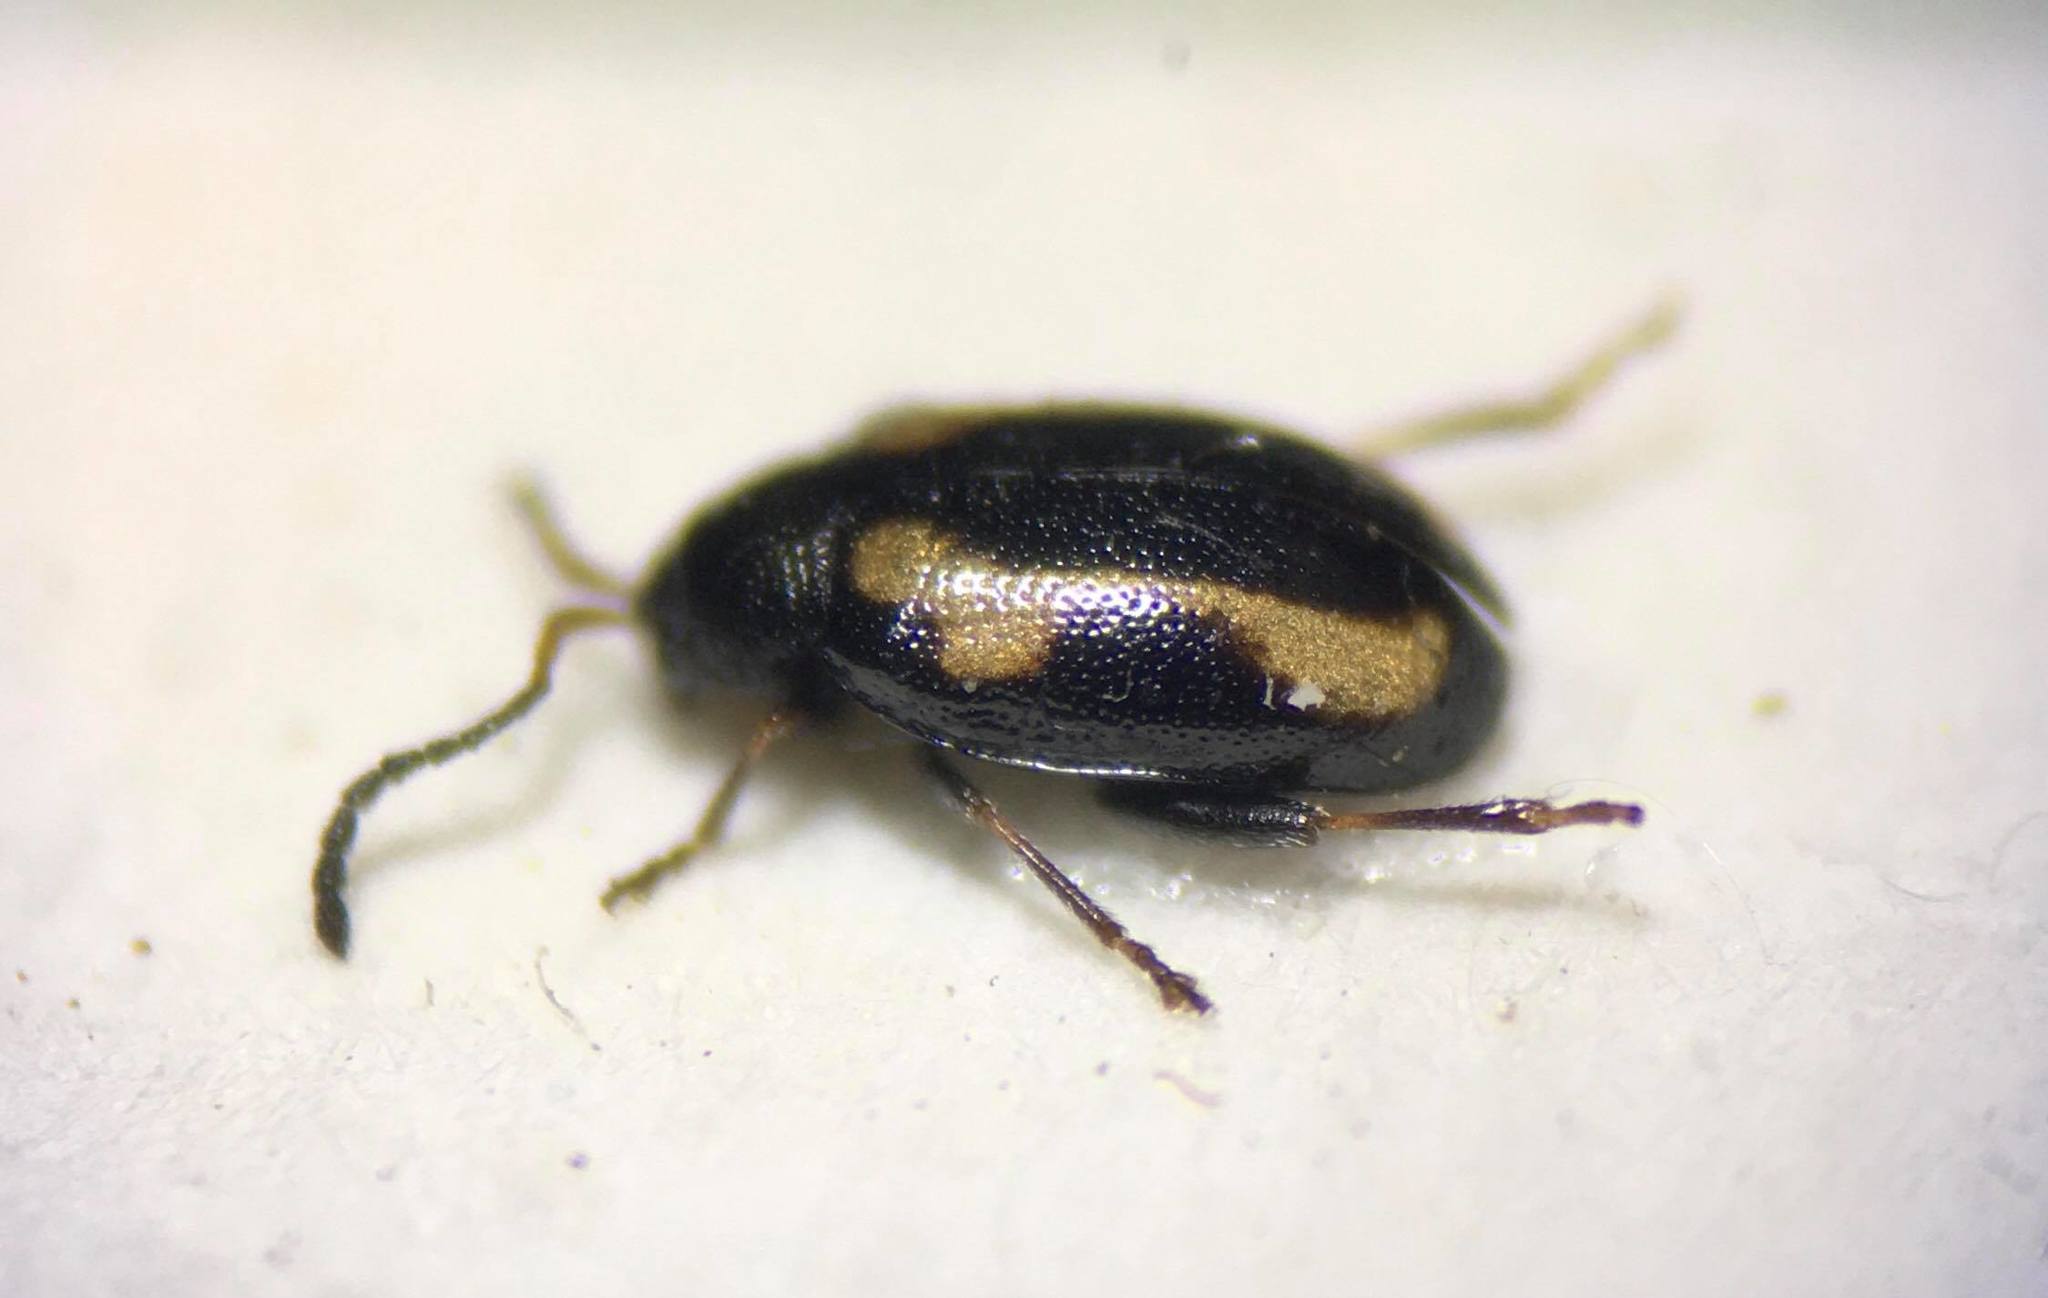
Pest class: striped_flea_beetle